Tropical nations at the Winter Olympics

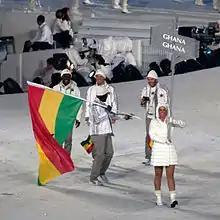
The team from Ghana during the opening ceremony of the 2010 Winter Olympics.

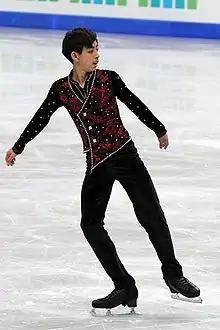
In 2014, Michael Christian Martinez became the first Filipino, the first Southeast Asian, and the first male figure skater from a tropical country in the Winter Olympics, as well as the first Philippine Winter Olympian in 22 years.

Several tropical nations have participated in the Winter Olympics despite not having the climate for winter sports. Partly because of that, their entries are a subject of human interest stories during the Games. No tropical nation has ever won a Winter Olympic medal.